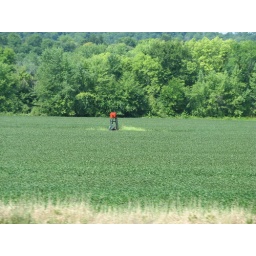
Oil rig in field along highway in Ohio.